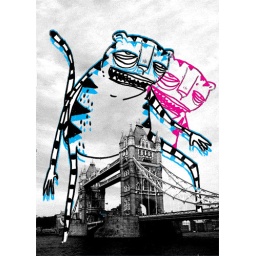
tigers over towers